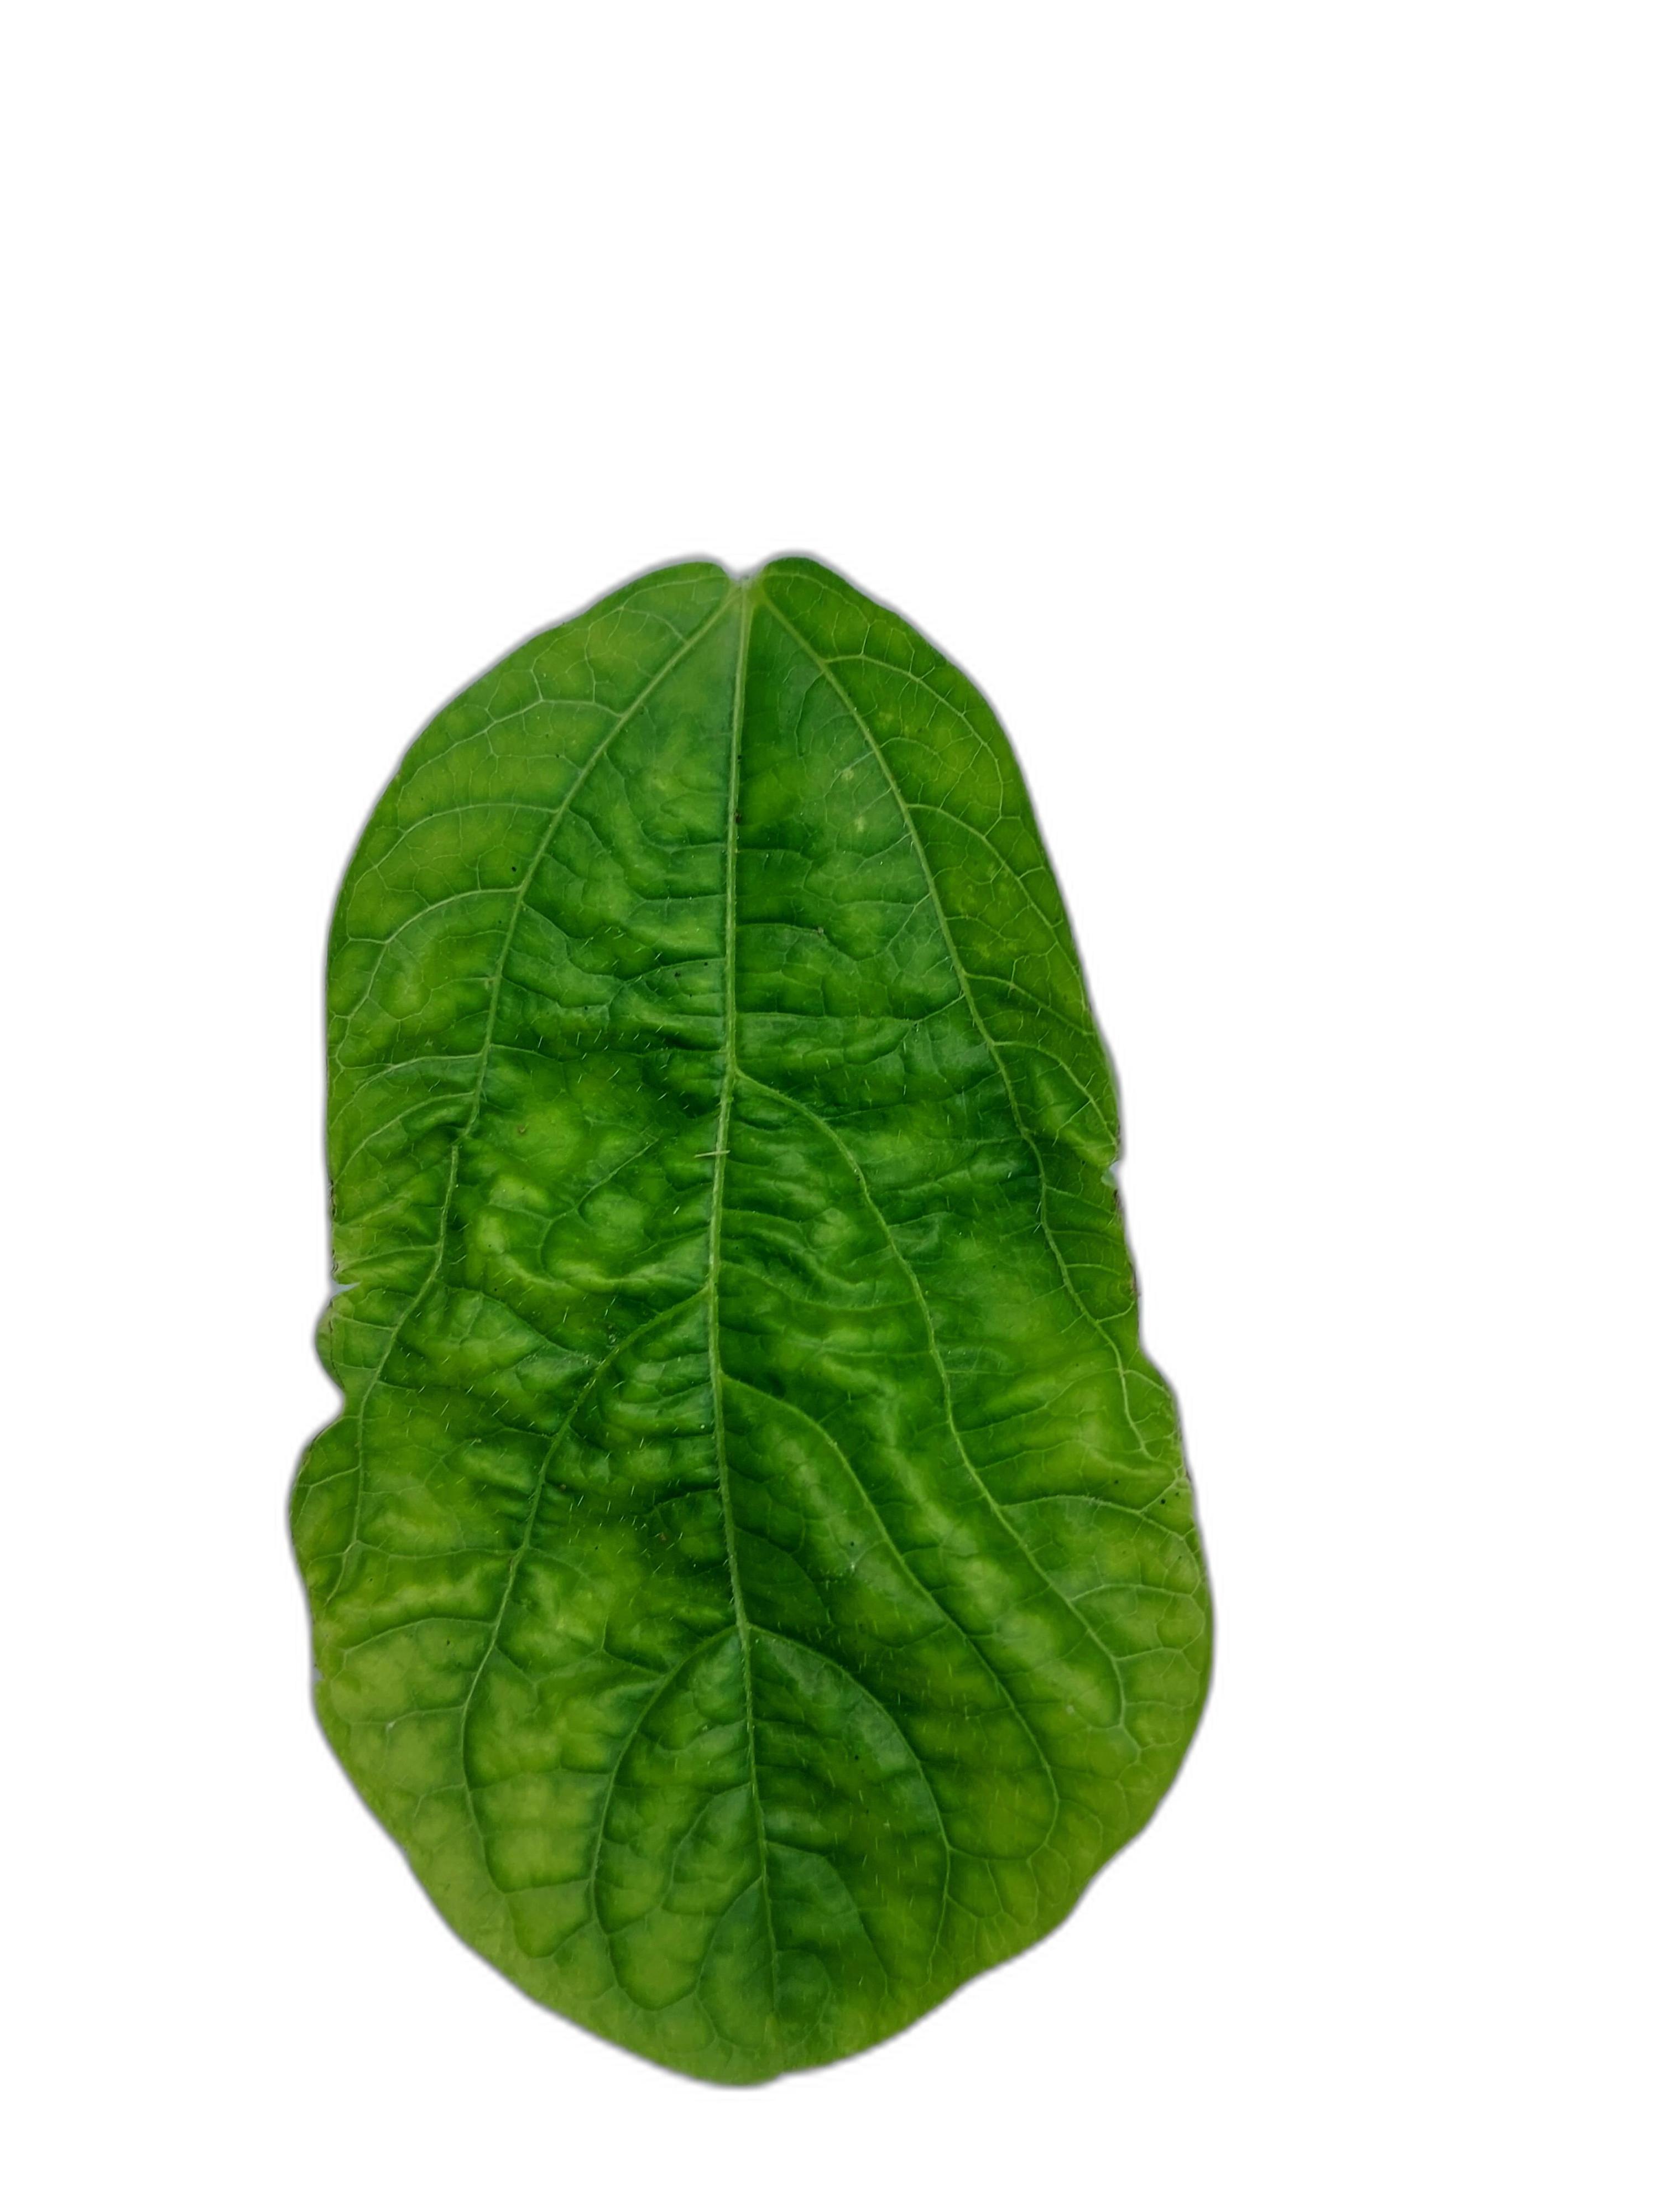
Label: Leaf Crinkle